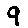
Label: 9